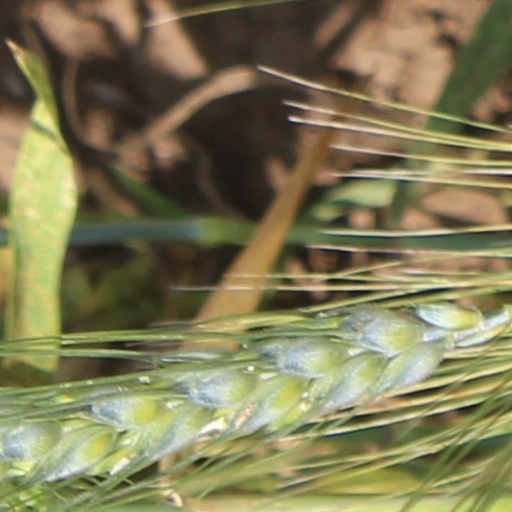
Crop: wheat